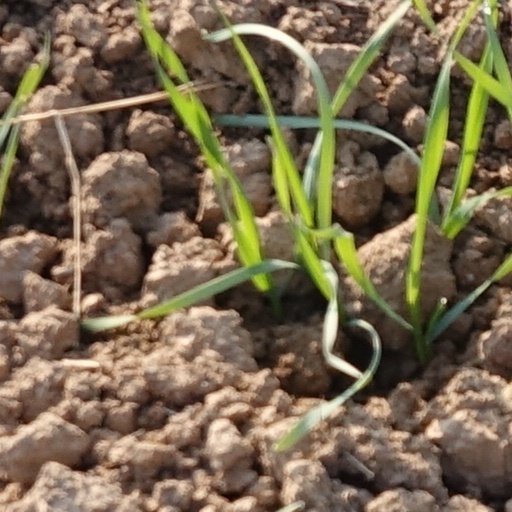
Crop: wheat